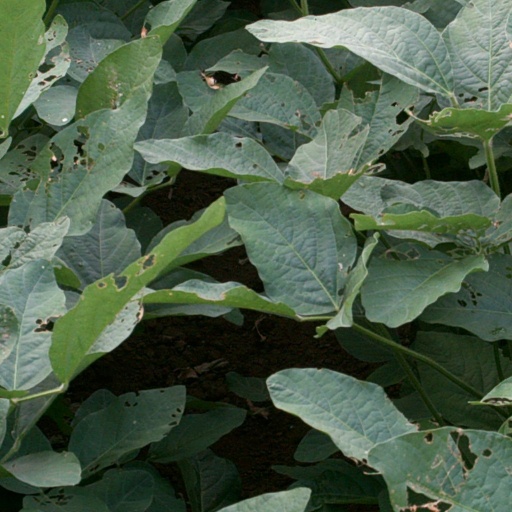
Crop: soybean